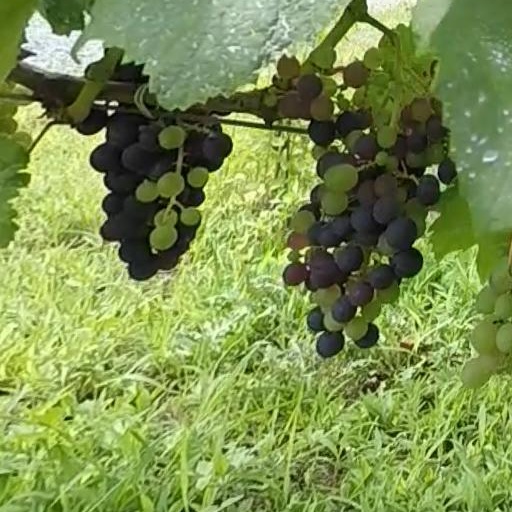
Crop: grape